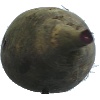
Label: beetroot